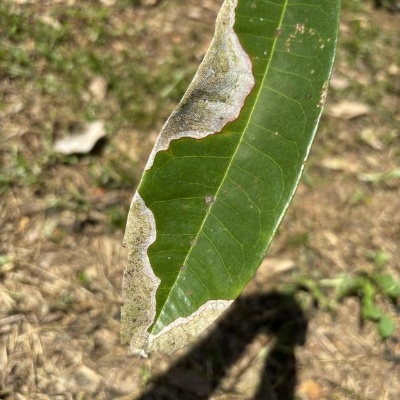
Label: Leaf_Blight